Kacoʼ language

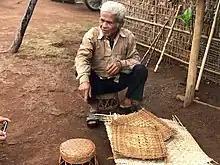
Kaco' ត្បាញចង្អេរ

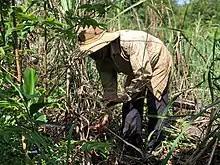
Grandpa clear the grass

Kaco (Kachok) is an Austro-Asiatic language of Vietnam. The two dialects, Kaco and Romam, are quite distinct. "Lamam (Lmam)" is a clan name found among the Kaco', not a distinct language.